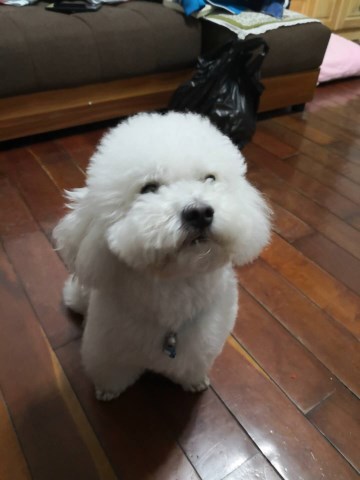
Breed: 3083-n000117-Bichon_Frise